Opium production in Afghanistan

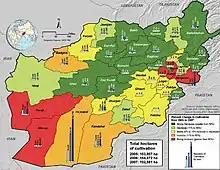
Opium production levels for 2005–2007

By November 2001, and with the start of the Afghan War, the collapse of the economy and the scarcity of other sources of revenue forced many of the country's farmers to resort to growing opium for export ( in 2004 according to the UN Office on Drugs and Crime).